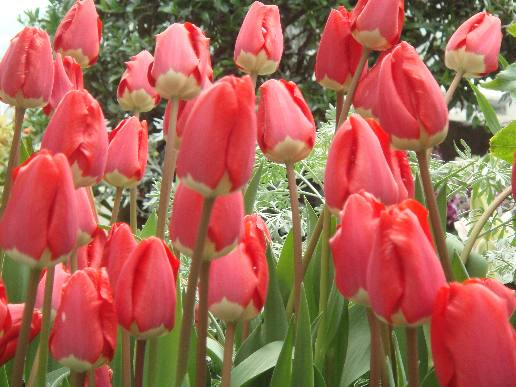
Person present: No